Mill Hill Substation Pastures

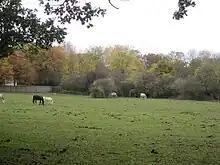
View from Burtonhole Lane

Mill Hill Substation Pastures is a fifteen-hectare Site of Metropolitan Importance for Nature Conservation in Mill Hill in the London Borough of Barnet.